Abdul Aziz Atta

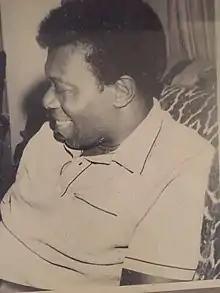

Abdul-Aziz Atta (1 April 1920 – 12 June 1972) was a Nigerian administrator. He was the son of Ibrahim Atta, Attah of the Igbirra, a traditional ruler in Kogi State.